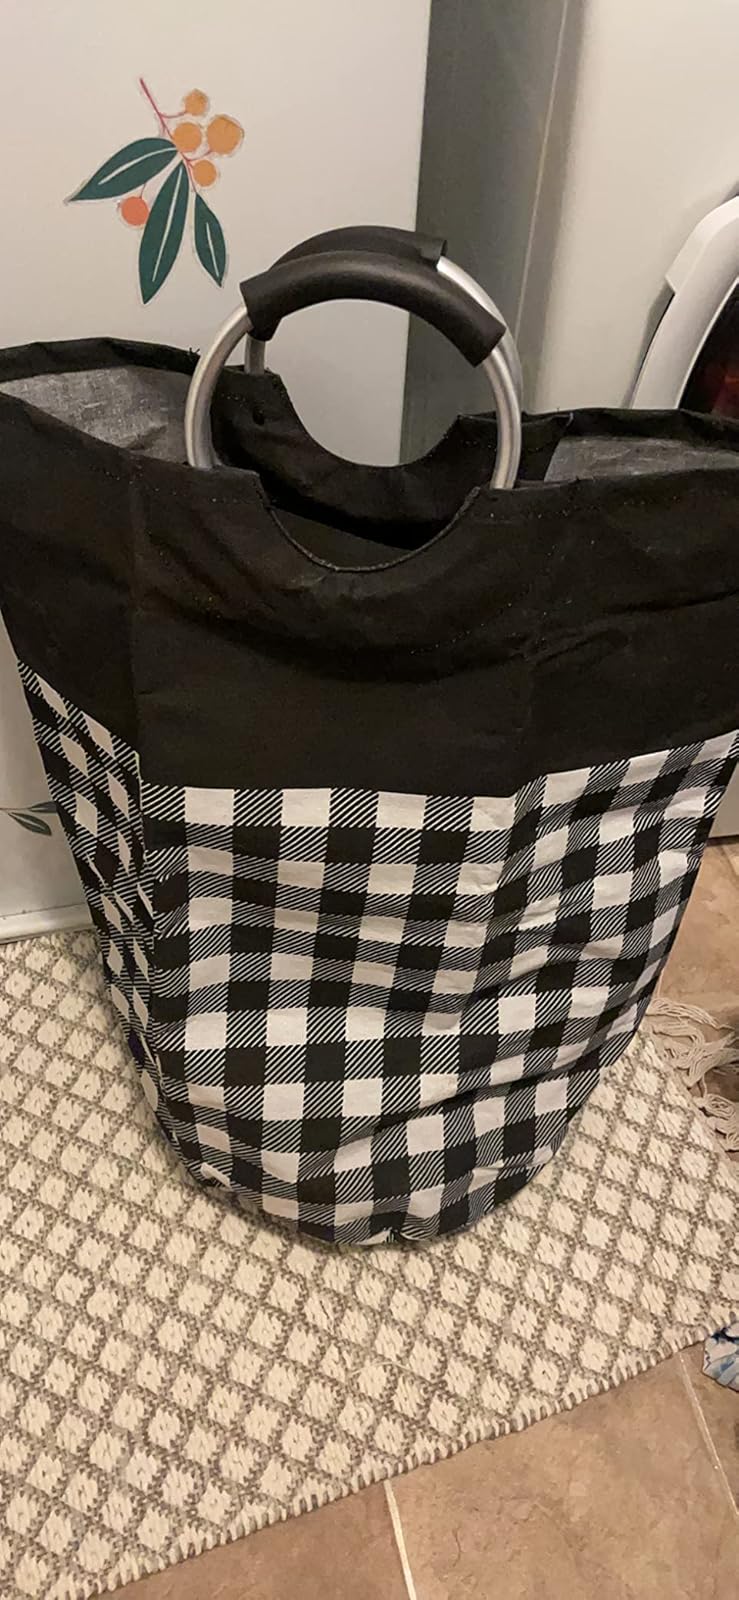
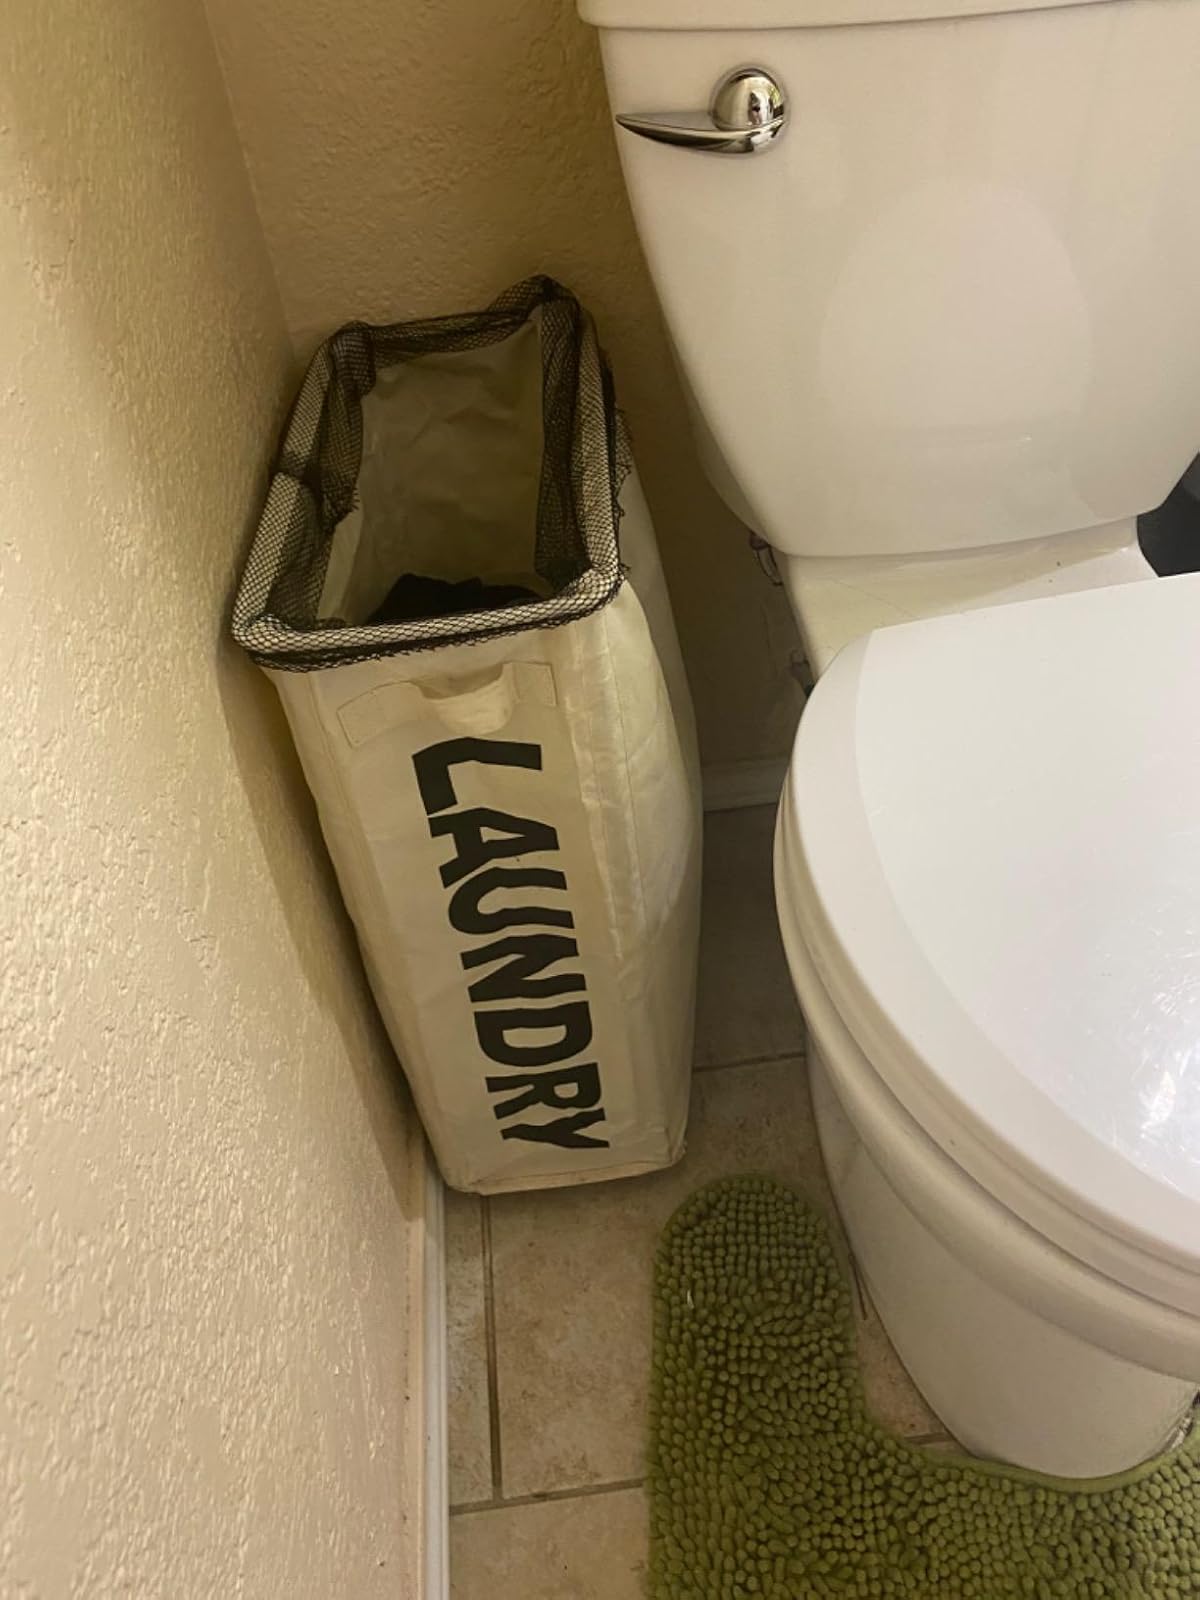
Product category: items_hamper
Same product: no